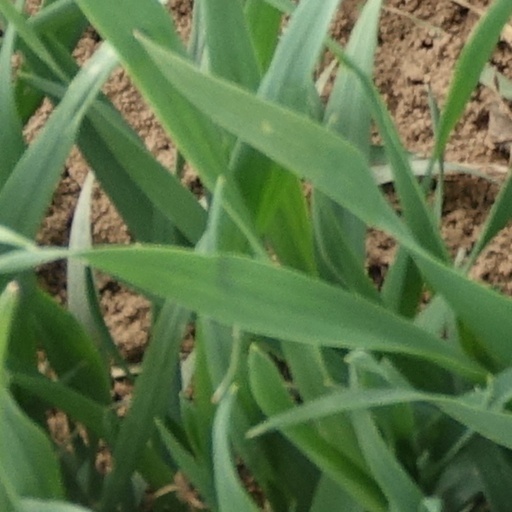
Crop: wheat